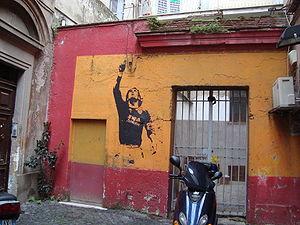
La fresque du mur du rione de Monti à Rome peinte à l'effigie de Francesco Totti lors du Scudetto de l'AS Roma en 2001
Francesco Totti, né le 27 septembre 1976 à Rome, est un footballeur international italien devenu dirigeant sportif. Il évoluait au poste d'attaquant ou de milieu de terrain offensif à l'AS Roma durant la totalité de sa carrière de 1993 à 2017. Champion du monde en 2006, il est reconnu pour son exceptionnelle longévité et sa fidélité absolue envers son équipe de cœur, la Roma, disputant vingt-cinq saisons professionnelles au club jusqu'à plus de quarante ans.